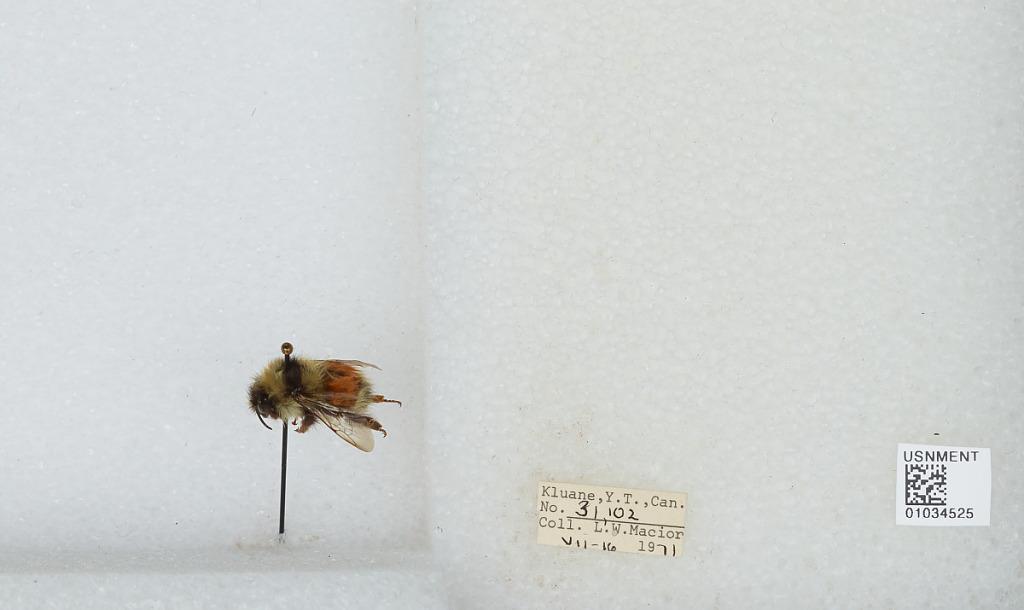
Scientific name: Bombus (Pyrobombus) sylvicola Kirby
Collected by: L. Macior
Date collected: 1971-7-16
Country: Canada
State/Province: Yukon Territory
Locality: Kluane
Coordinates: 60.75, -139.5